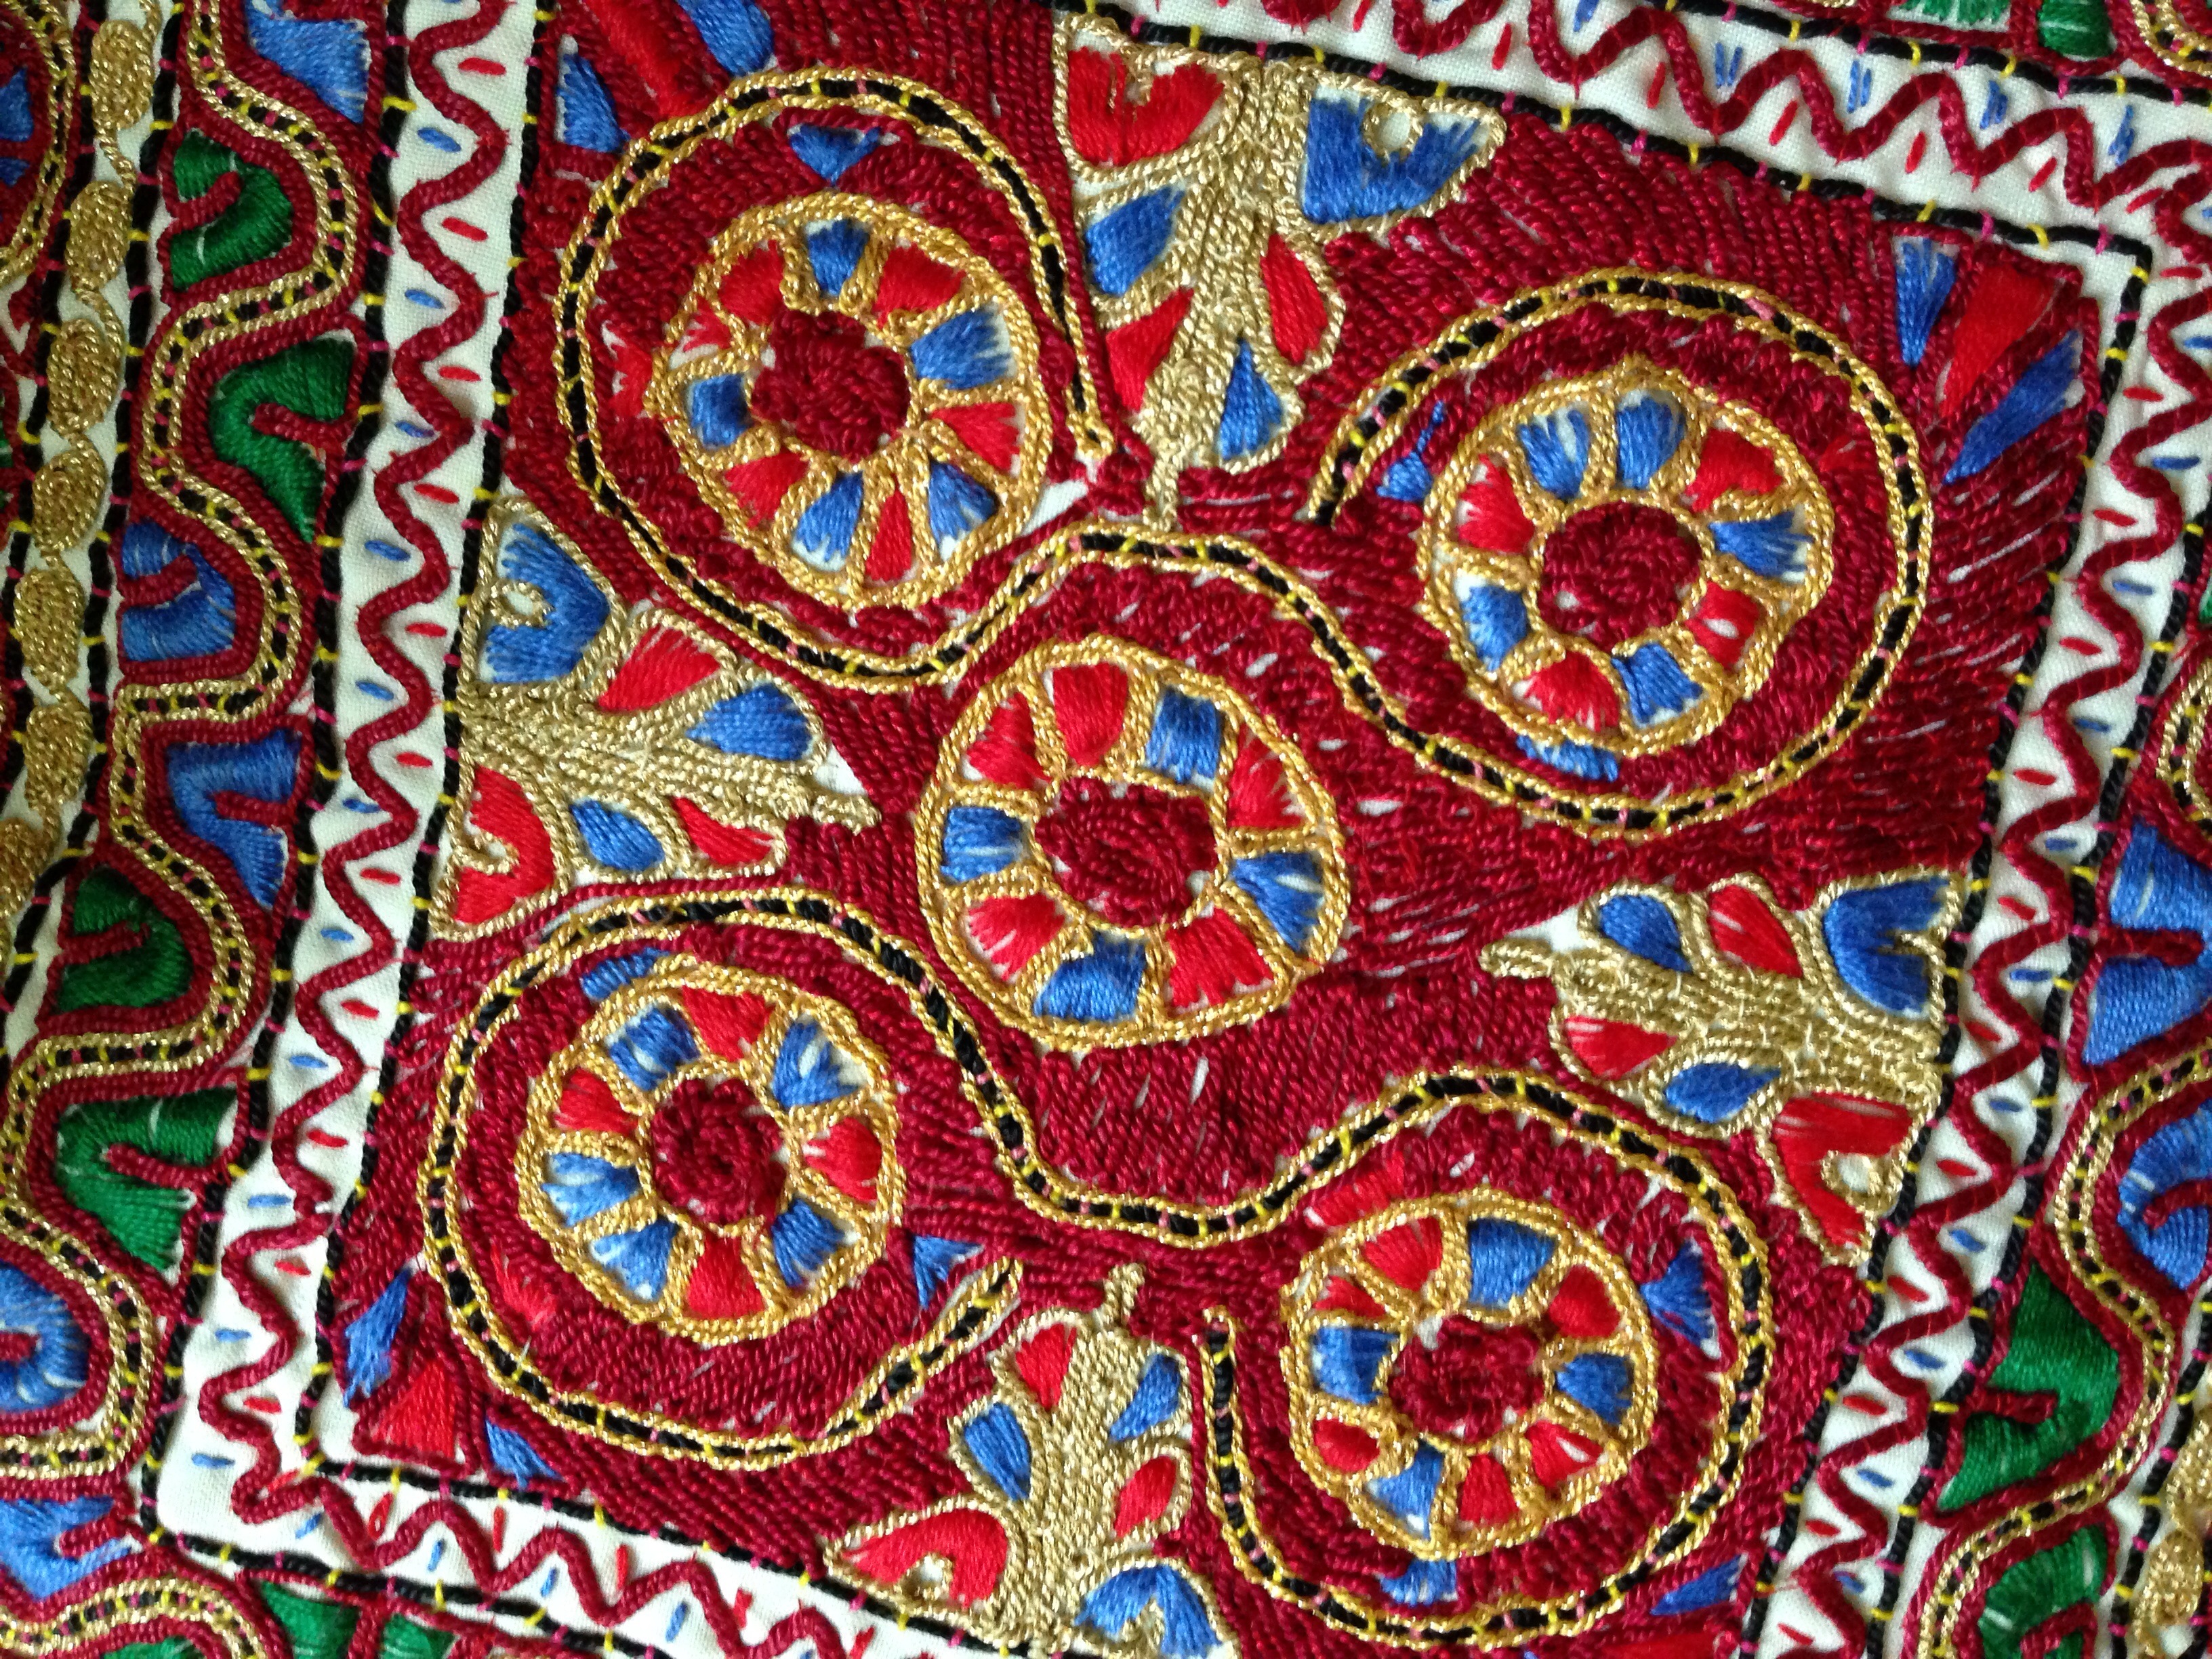
pattern, circle, textile, art, design, uploadedbyflickrmobile, tapestry, dailycreate, tdc507, flooring